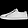
Label: Sneaker